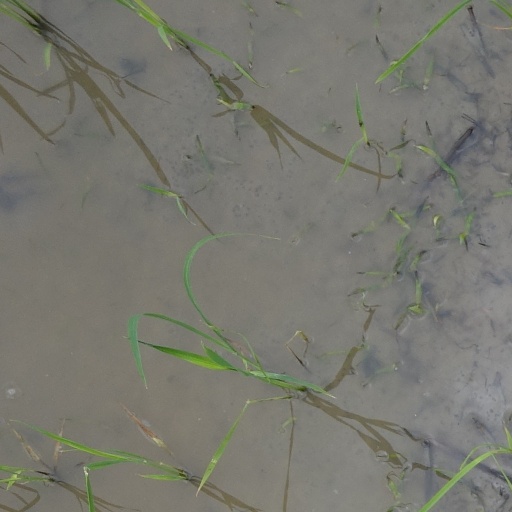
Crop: rice